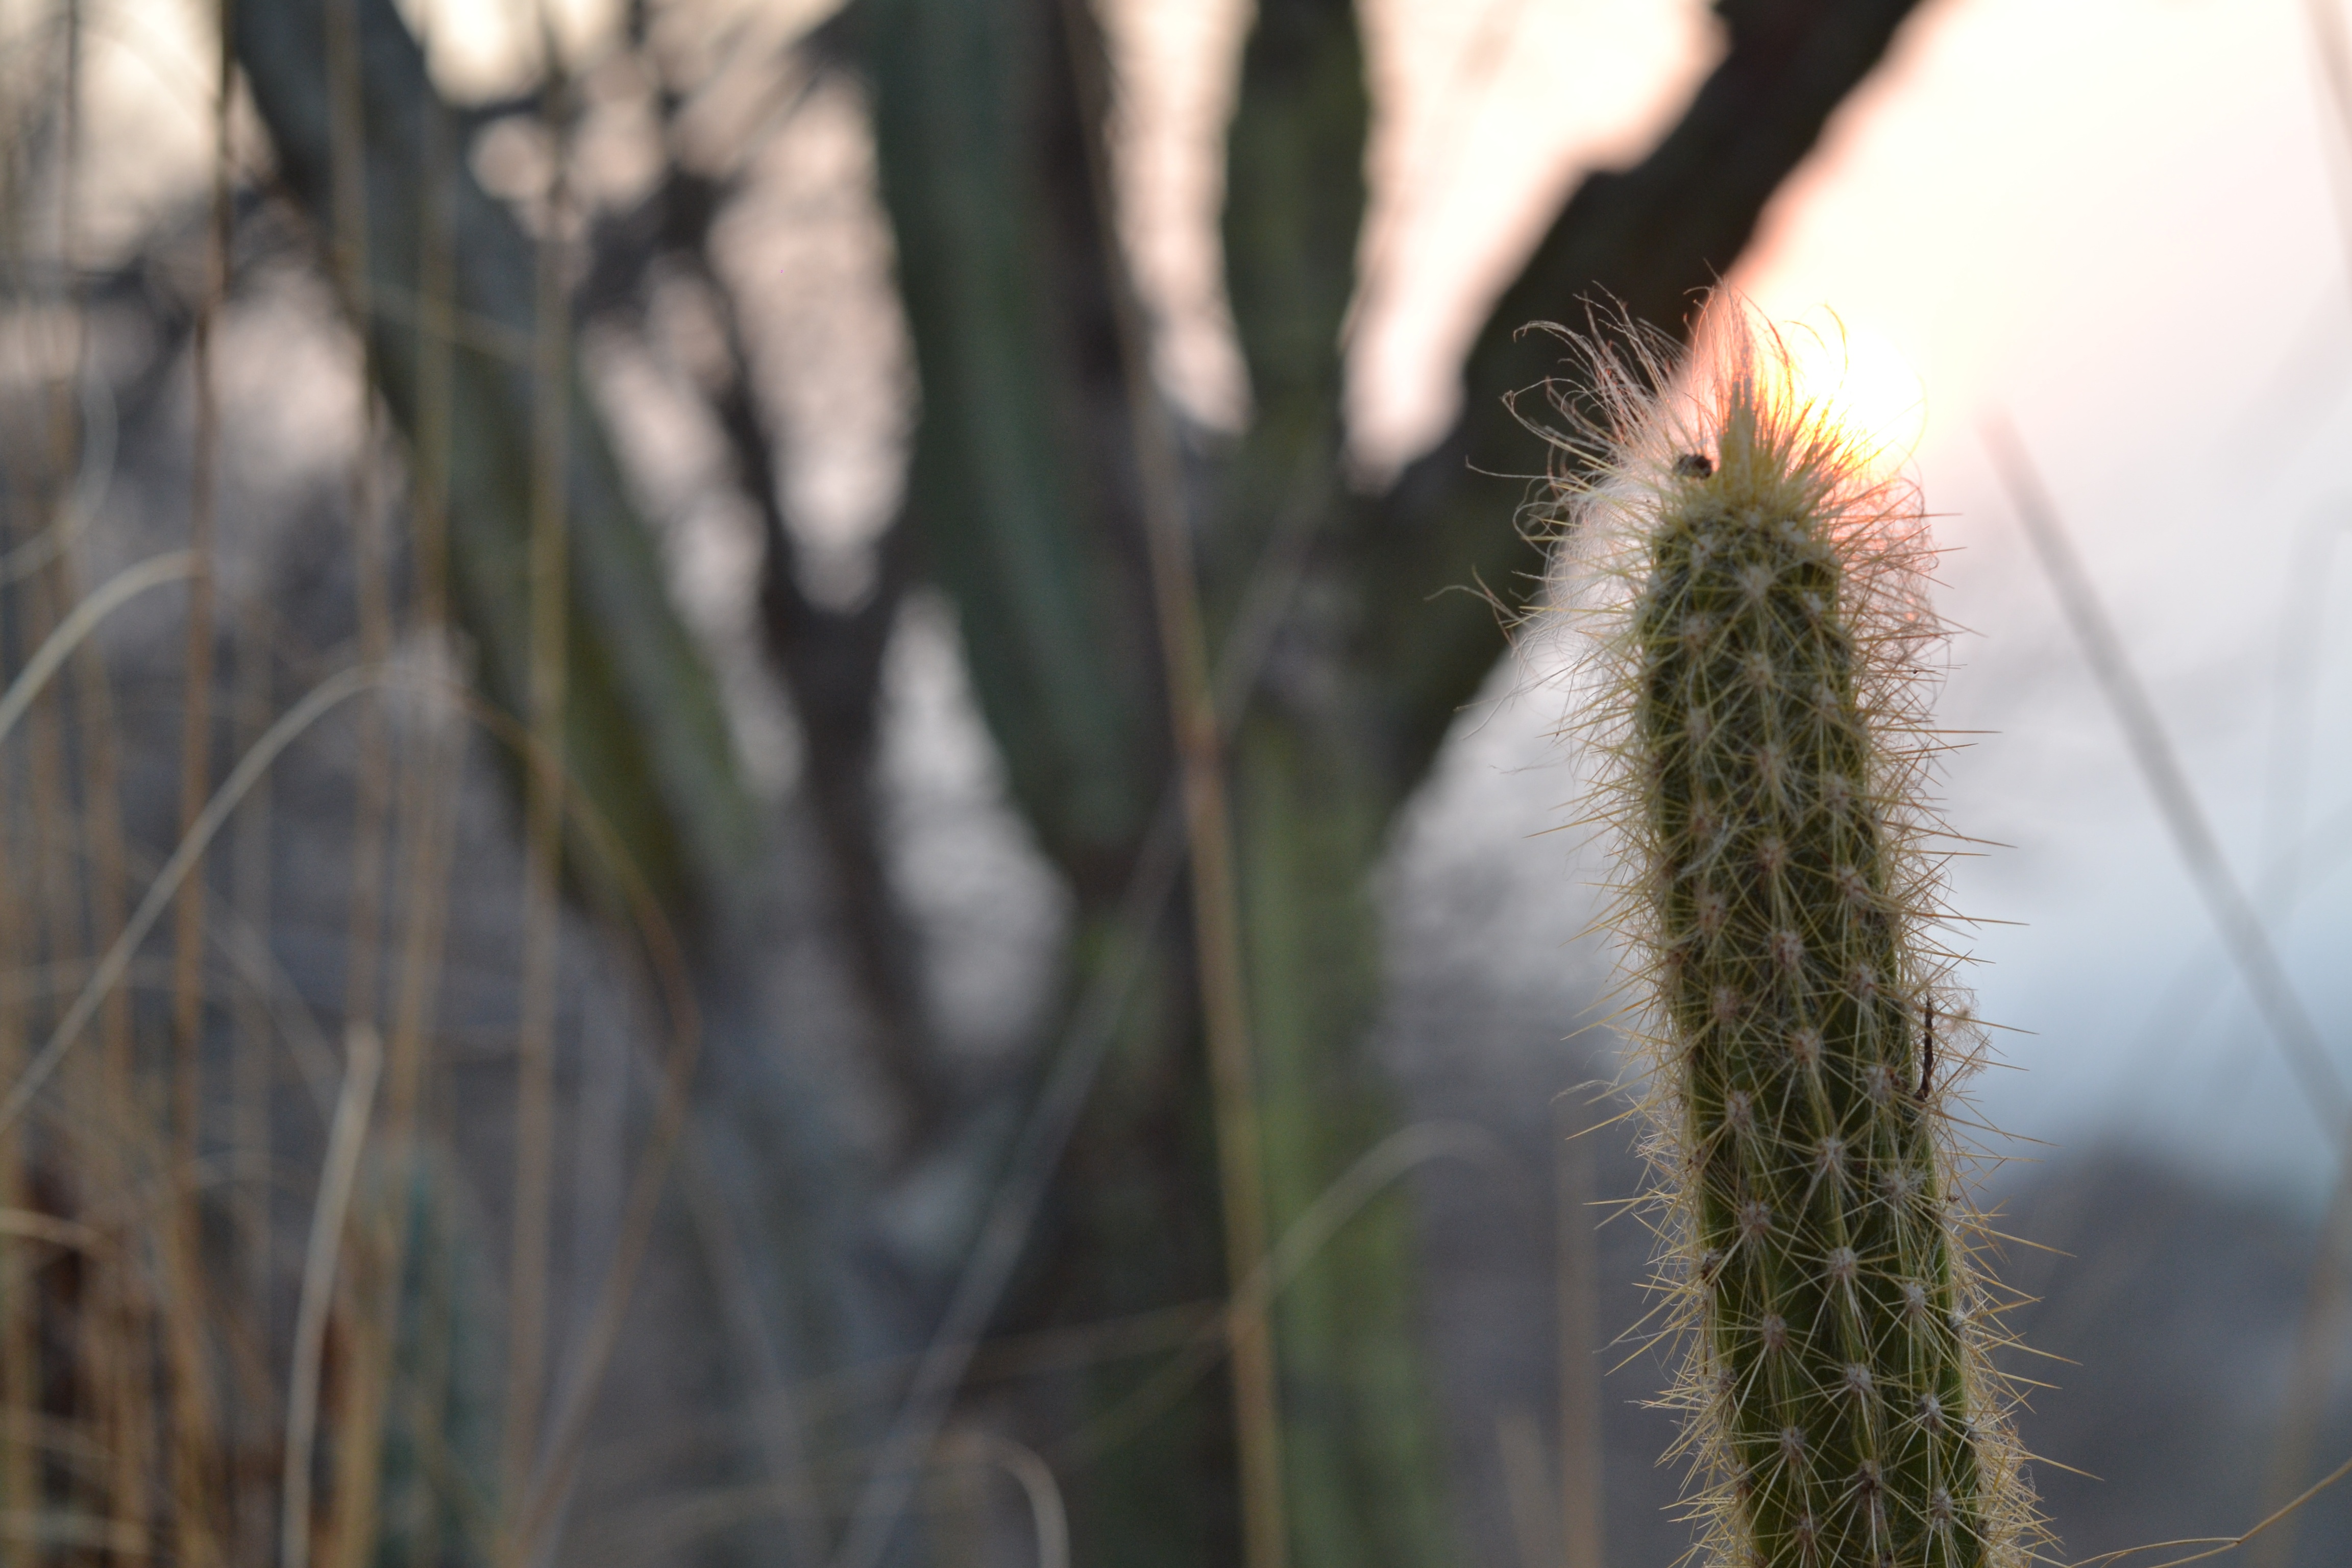
nature, grass, branch, plant, field, sunlight, flower, green, botany, flora, close up, macro photography, flowering plant, grass family, plant stem, land plant, thorns spines and prickles